Achanurangatha Veedu

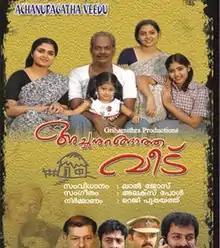
Video CD cover

Achanuragantha Veedu is a 2006 Indian Malayalam-language drama film directed by Lal Jose and written by Babu Janardhanan. It stars Salim Kumar, Muktha, Samvrutha Sunil, Prithviraj Sukumaran and Indrajith Sukumaran. The film was released on 28 January 2006. For his performance, Salim Kumar won the Kerala State Film Award for Second Best Actor.